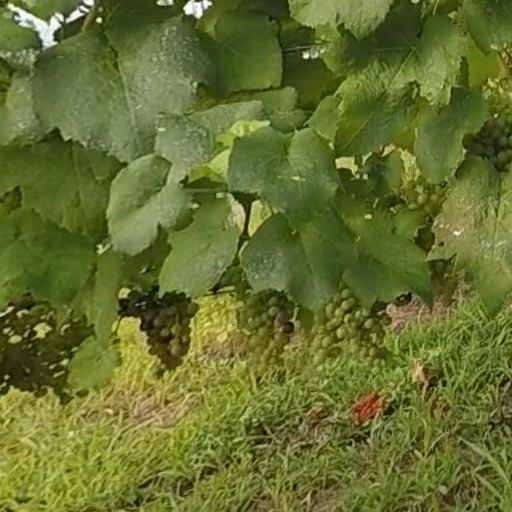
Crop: grape